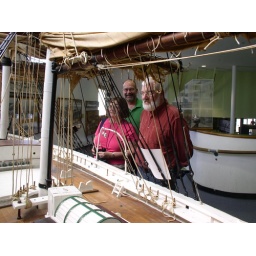
This ship was used by scouts to learn how to sail